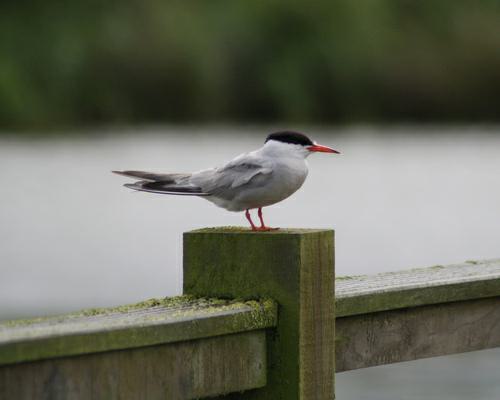
A photo of a common tern